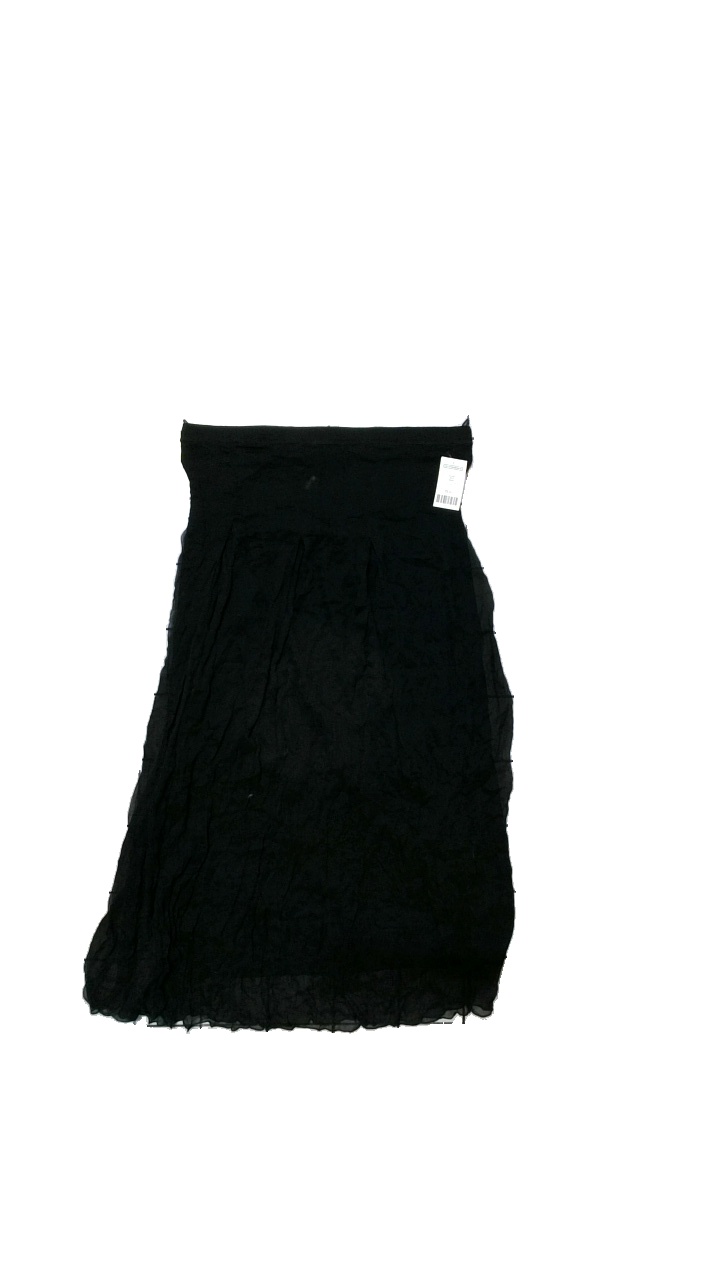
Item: Skirt (Ladies)
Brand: Zitella
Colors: Black
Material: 100% silk. 95% viscose, 5% elastane
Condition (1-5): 4
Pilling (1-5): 5
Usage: Reuse
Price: <50